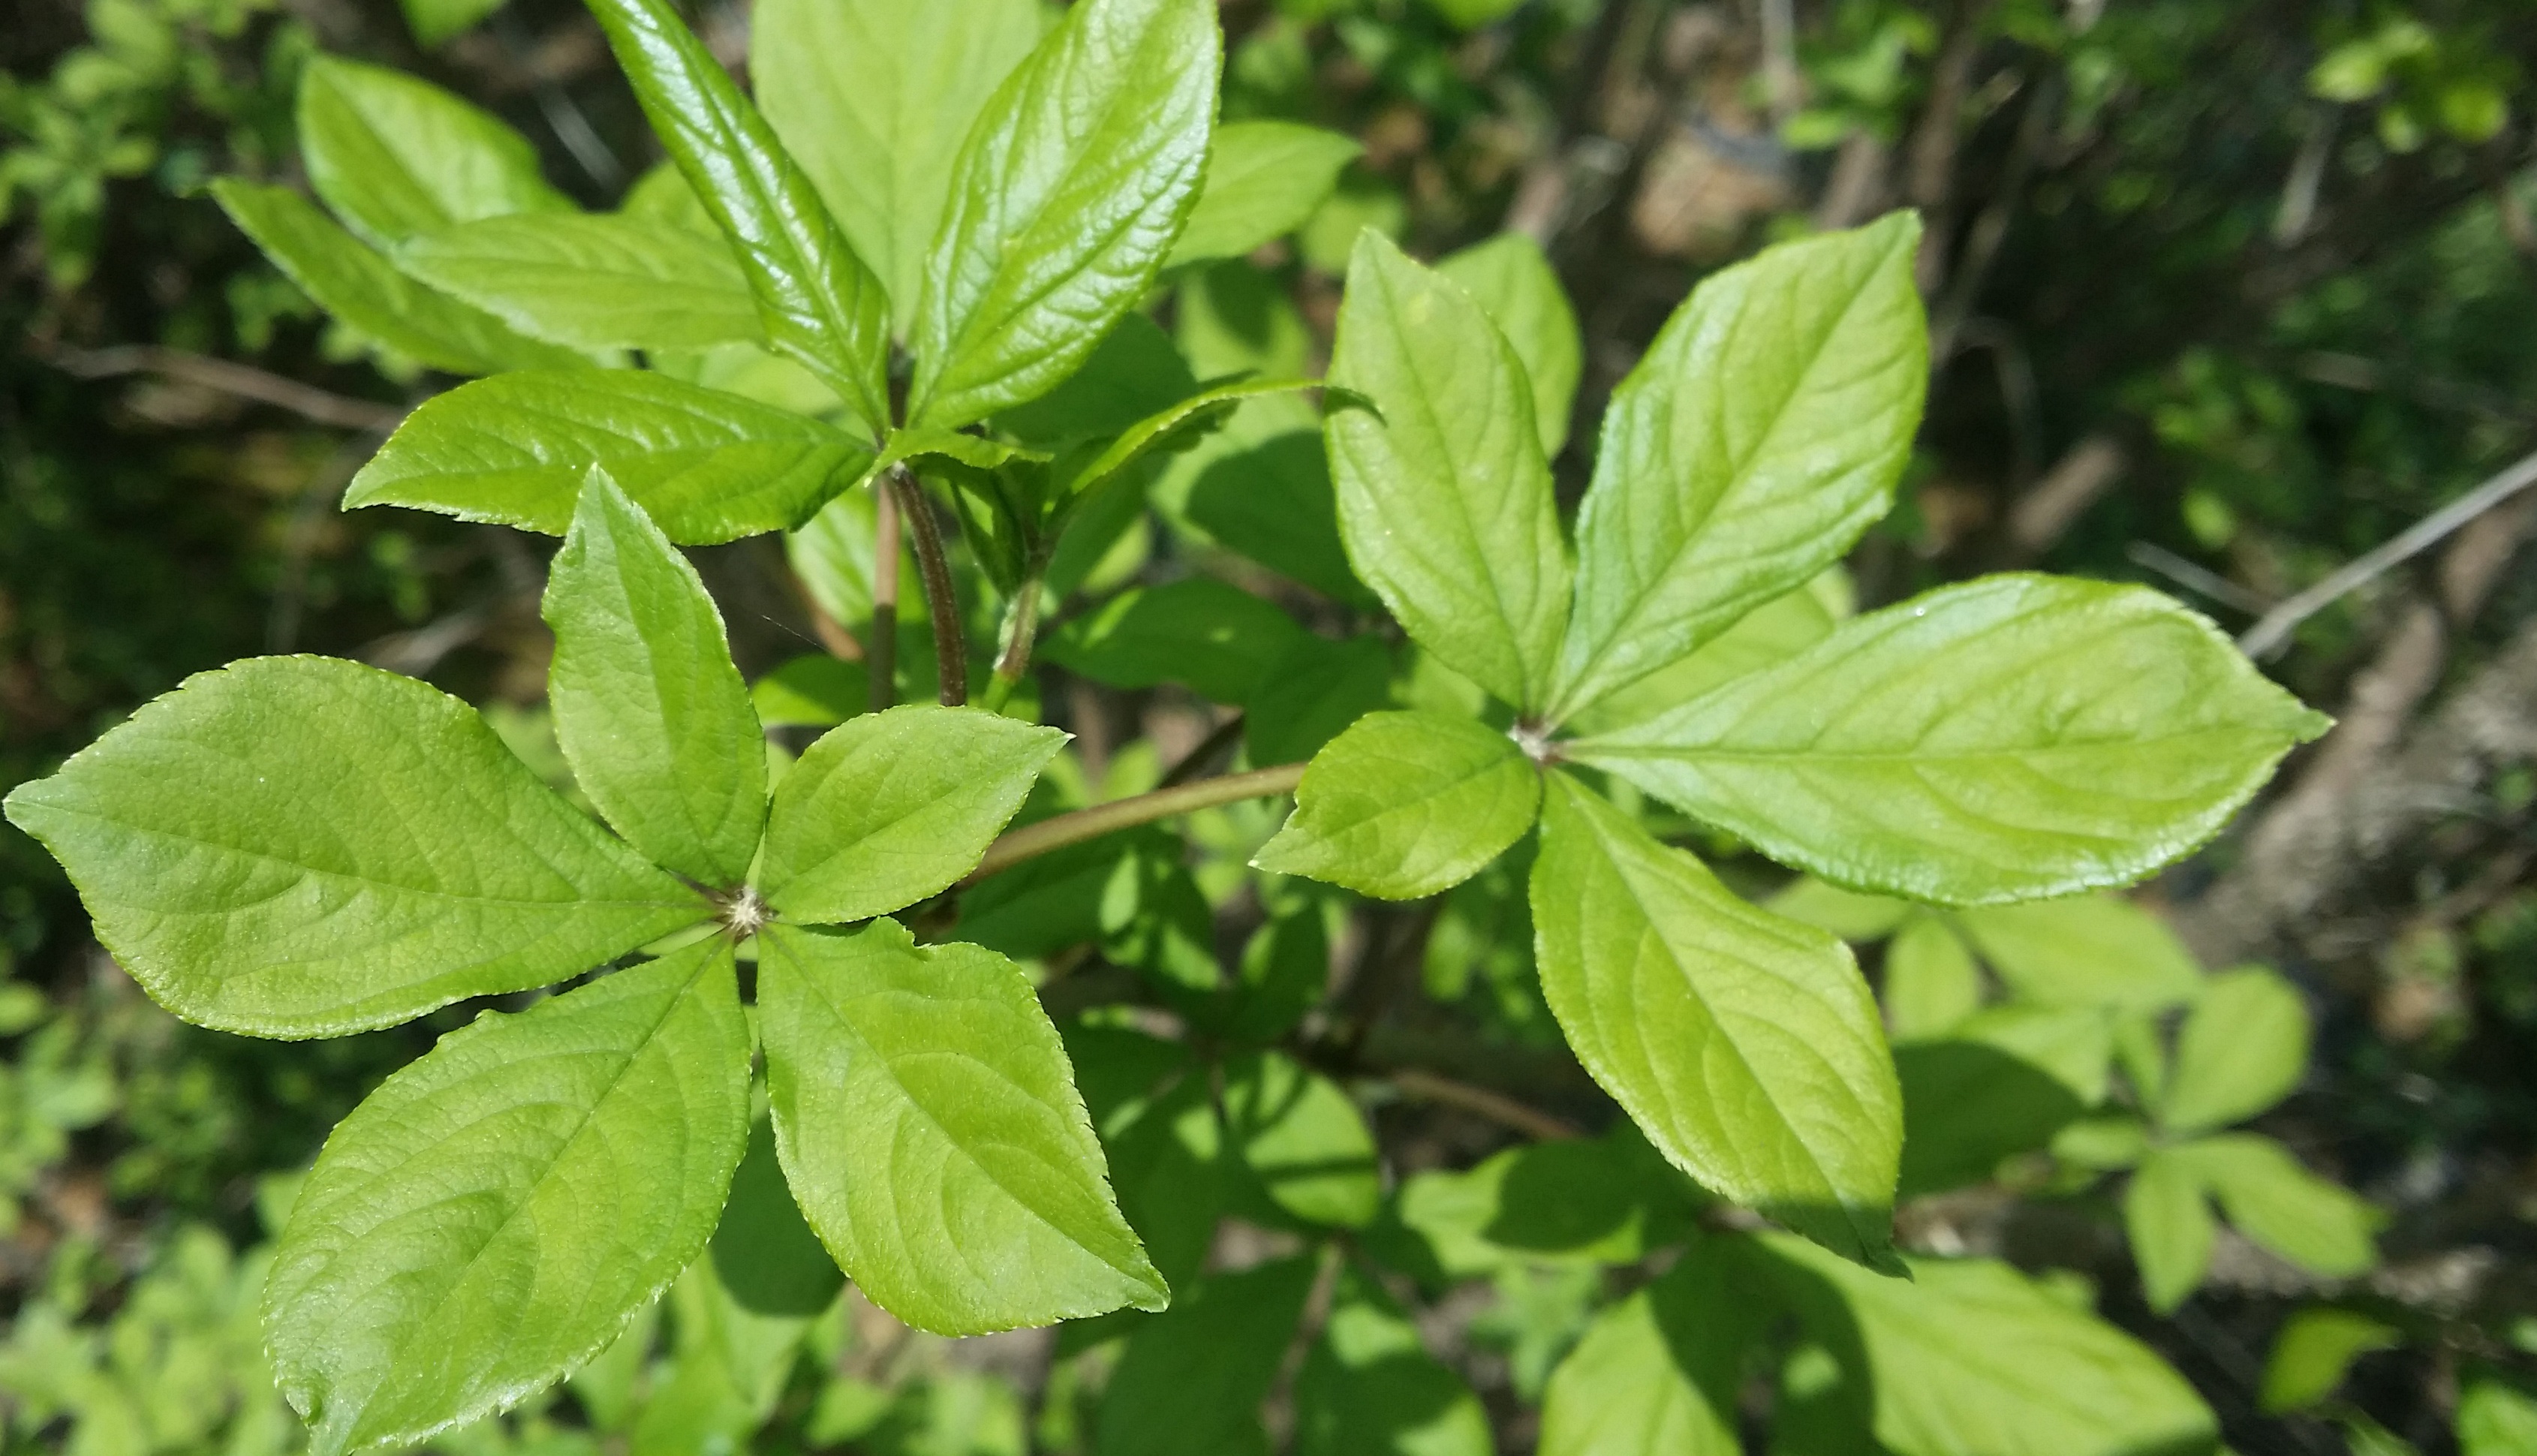
tree, plant, leaf, flower, food, herb, produce, vegetable, botany, wildflower, leaves, shrub, flowering plant, gasiohgapi, acanthopanax, annual plant, woody plant, land plant